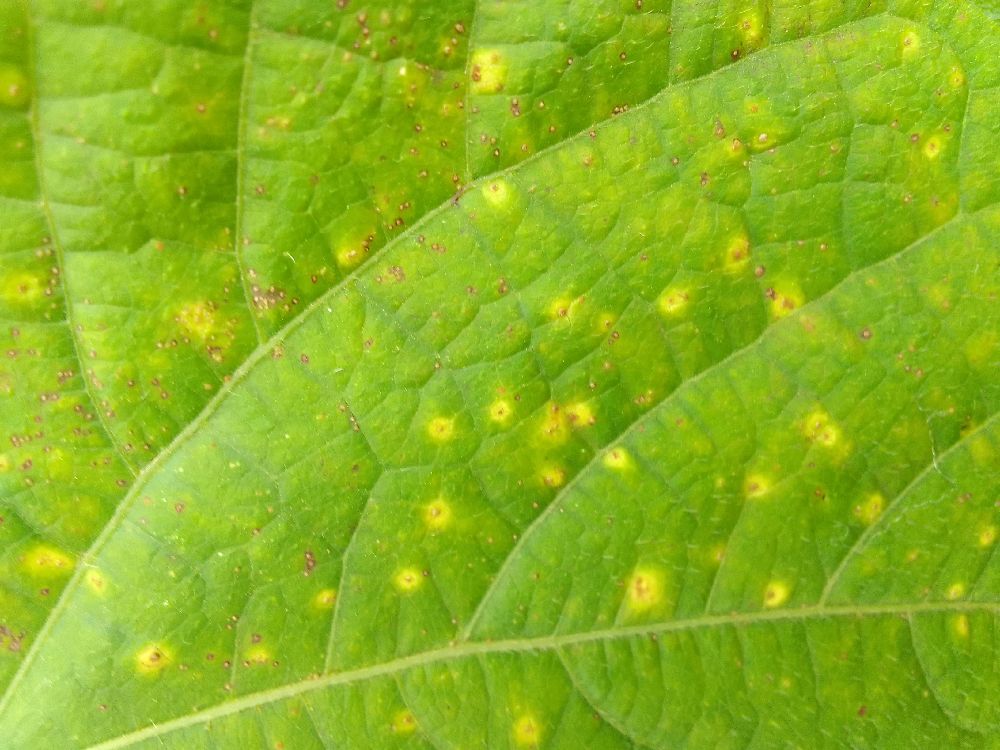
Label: rust